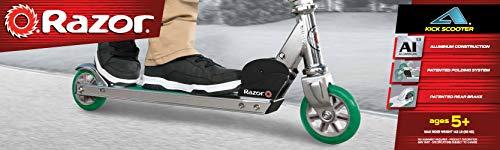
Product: Razor A Kick Scooter
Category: Sports & Outdoors | Outdoor Recreation | Skates, Skateboards & Scooters | Scooters & Equipment | Scooters | Kick Scooters
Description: Original kick scooter made of sturdy aircraft-grade aluminum.
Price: $37.93
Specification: Shipping Weight: 5.4 pounds (View shipping rates and policies)|ASIN: B01EN6LTWY|Item model number: 13010036|    #1    in Kick Scooters